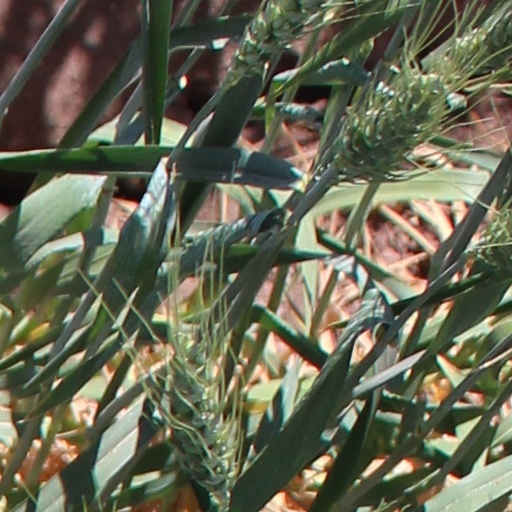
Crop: wheat